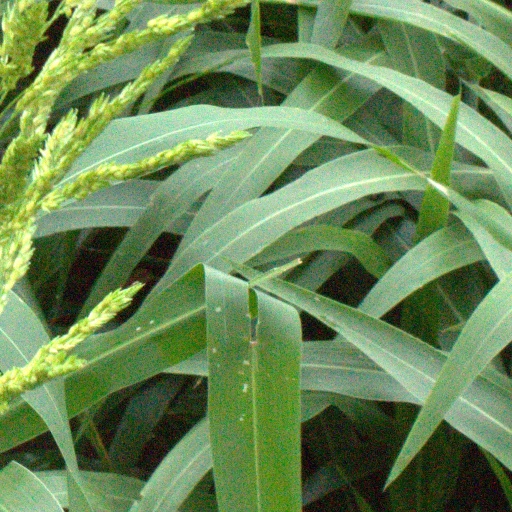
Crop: sorghum